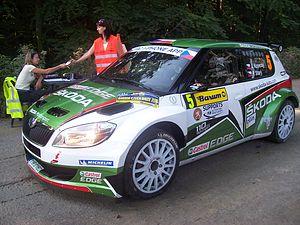
Jan Kopecký, né le 28 janvier 1982 à Opočno, est un pilote automobile tchèque de rallyes. Son père Josef Kopecký a été champion d'Europe de la montagne en catégorie I sur Ford Escort RS Cosworth en 1994, et vice-champion en 1993 dans cette même catégorie sur Škoda Favorit.
Le Rallye de Tchéquie, ou Barum Czech Rally Zlín, est une compétition annuelle asphalte de rallye automobile, organisée dans la région de Zlín, à l'est du pays.